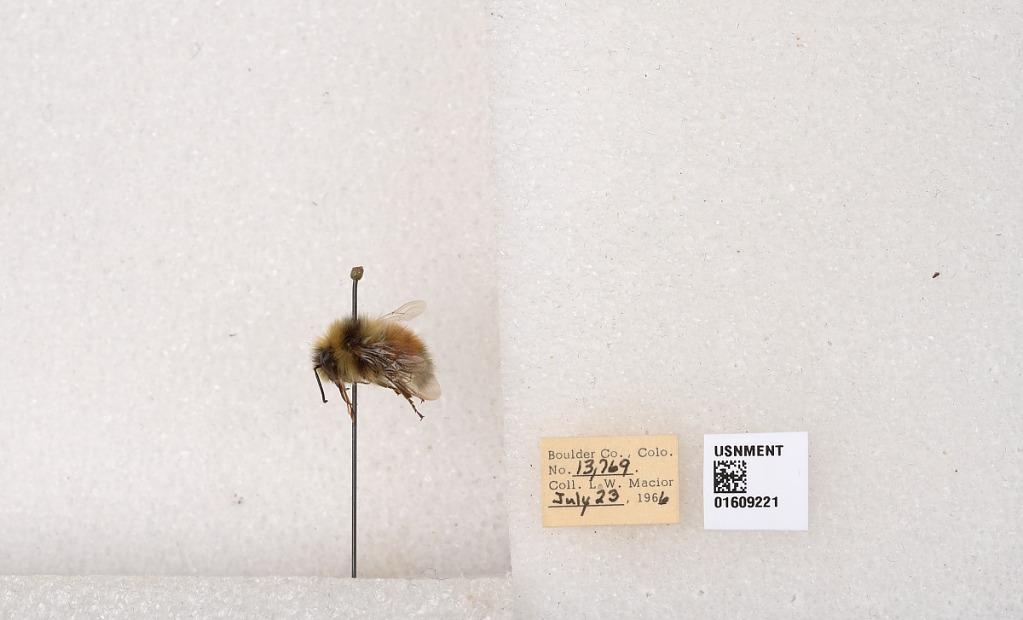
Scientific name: Bombus (Pyrobombus) sylvicola Kirby
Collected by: L. Macior
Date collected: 1966-7-23
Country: United States
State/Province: Colorado
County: Boulder
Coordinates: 40.0263, -105.3